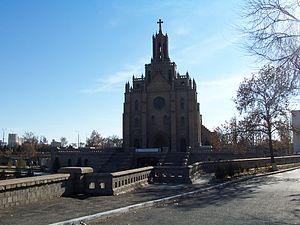
L'administration apostolique d'Ouzbékistan est un territoire apostolique de l'Église catholique recouvrant le territoire de l'Ouzbékistan, pays d'Asie centrale à 95% musulman. Elle regroupe une petite communauté catholique d'environ 4 000 fidèles répartis dans tout le pays, mais surtout à Tachkent et à Samarcande. Son siège est la cathédrale du Sacré-Cœur de Tachkent.